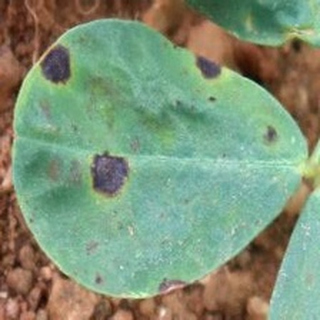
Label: groundnut_late_leaf_spot